AD 383

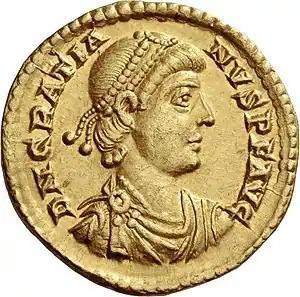
Solidus of Emperor Gratian (359–383)

Year 383 (CCCLXXXIII) was a common year starting on Sunday of the Julian calendar. At the time, it was known as the Year of the Consulship of Merobaudes and Saturninus (or, less frequently, year 1136 "Ab urbe condita"). The denomination 383 for this year has been used since the early medieval period, when the Anno Domini calendar era became the prevalent method in Europe for naming years.